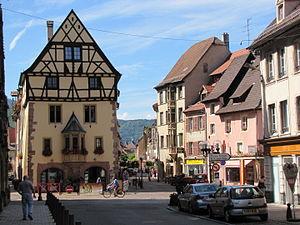
Alsace, Haut-Rhin, Thann, Maison Ehrhard (XVIe-XXe), 7 rue de la Première Armée}. This building is inscrit au titre des Monuments Historiques. It is indexed in the Base Mérimée, a database of architectural heritage maintained by the French Ministry of Culture,